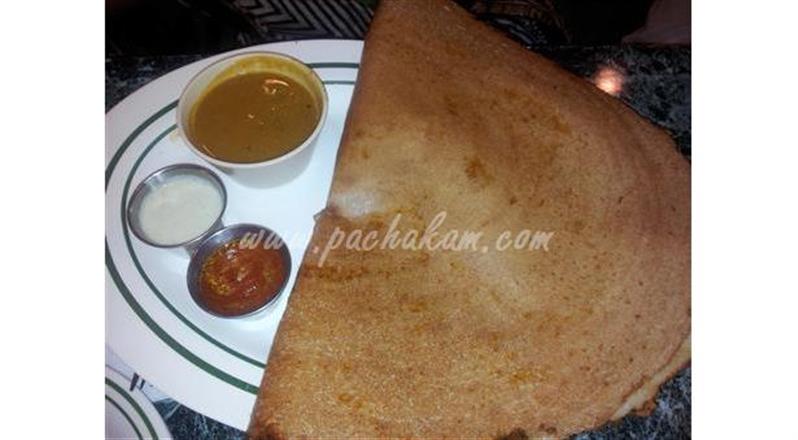
Dish: masala_dosa